Methodist Episcopal Church

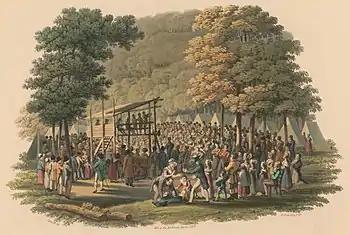
An 1819 engraving of a Methodist camp meeting

The Presbyterian-led Cane Ridge Revival of 1801 birthed the first definitive camp meeting in American history, and this multi-day revivalistic event would be enthusiastically adopted by the Methodist Episcopal Church. For Methodists, these meetings were important evangelistic tools, but they were often criticized for the emotionalism and enthusiasm displayed, such as crying, shouting, jerking and falling. Methodist leaders such as Asbury expected order to be maintained, but they were not opposed to the emotional effects often seen in these meetings.